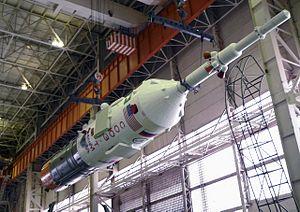
Dans l'éventualité d'une défaillance catastrophique, le vaisseau spatial Soyouz dispose d'une série de modes d'abandon d'urgence automatiques et semi-automatiques permettant de sauver son équipage. Les systèmes d'abandon ont été améliorés depuis les premiers vols habités et tous les scénarios d'abandon pour le Soyouz MS sont théoriquement sûrs pour l'équipage.